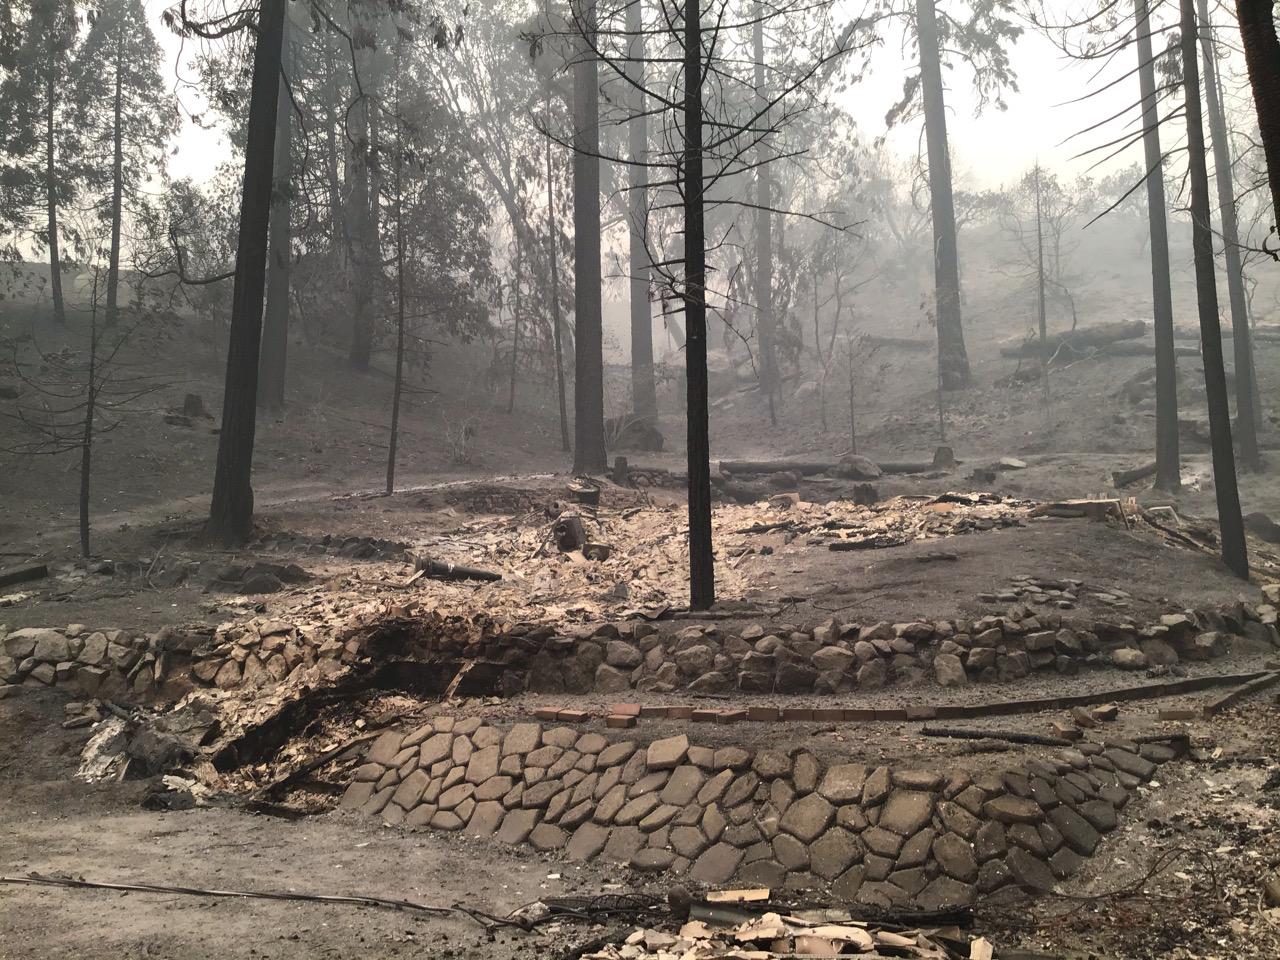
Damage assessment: destroyed